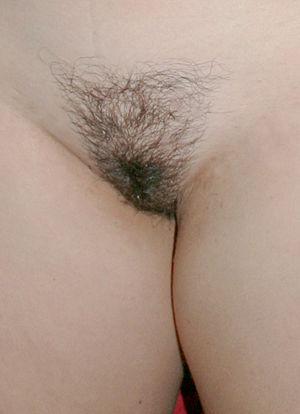
Entretien du pubis
La pilosité pubienne est, chez l'humain, la zone de poils situés au niveau des organes génitaux, dans l'entre-jambe et quelquefois en haut de l'intérieur des jambes ; cette zone forme la région pubienne.